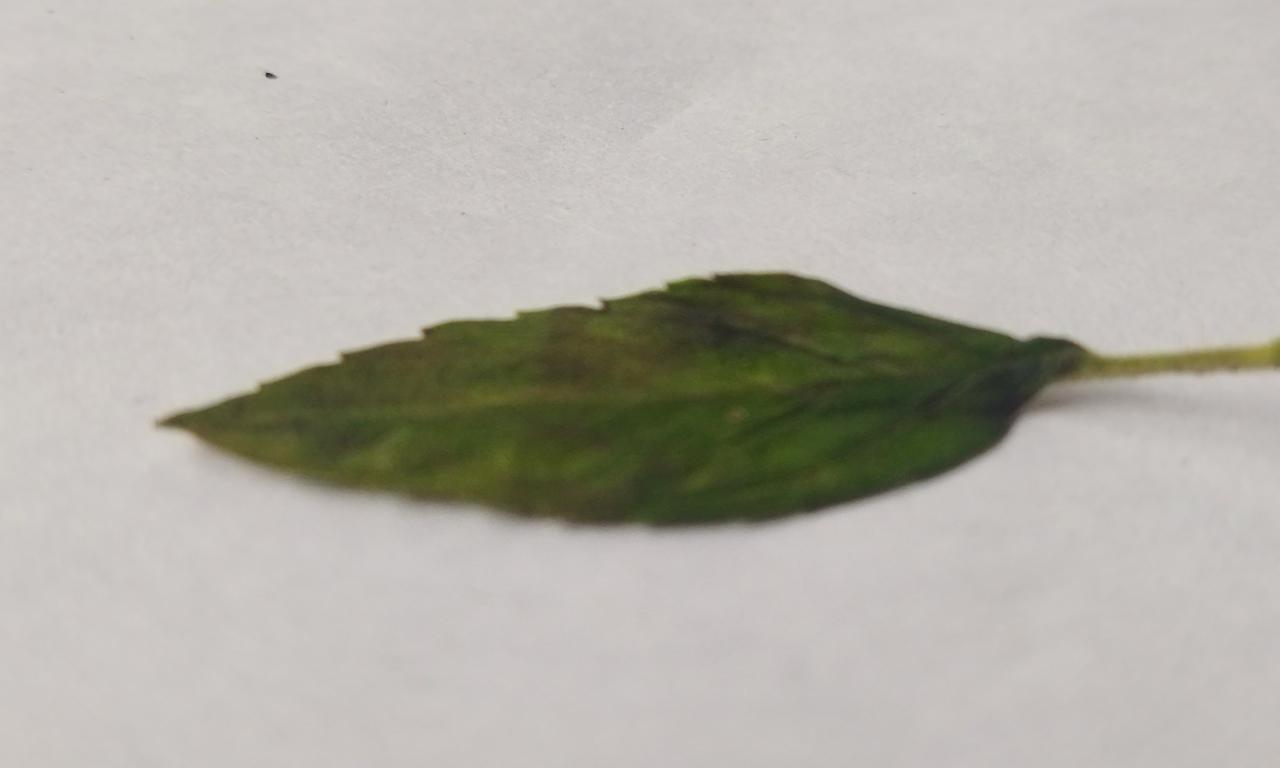
Label: Spoiled